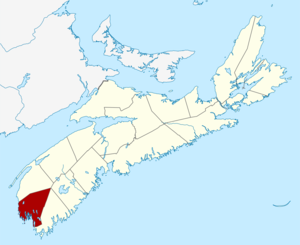
Le comté de Yarmouth est un comté de la Nouvelle-Écosse. Son chef-lieu est Yarmouth. Il est composé de trois unités municipales : la ville de Yarmouth et les districts municipaux de Yarmouth et d'Argyle.